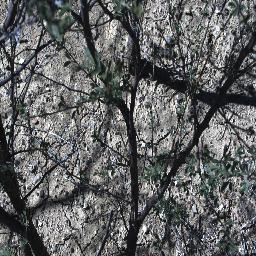
Label: prickly_acacia